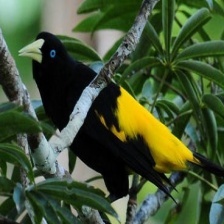
Species: YELLOW CACIQUE
Scientific name: CACICUS CELA